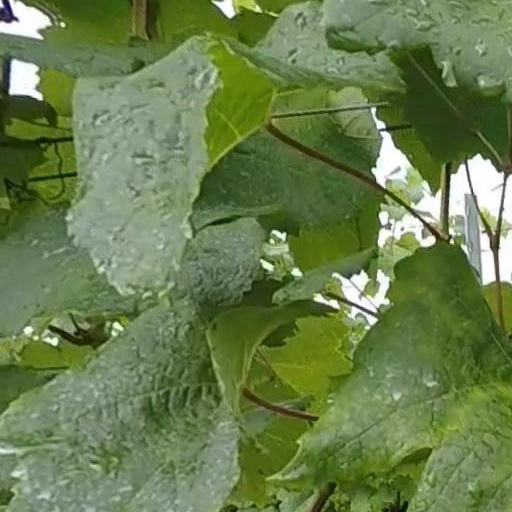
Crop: grape